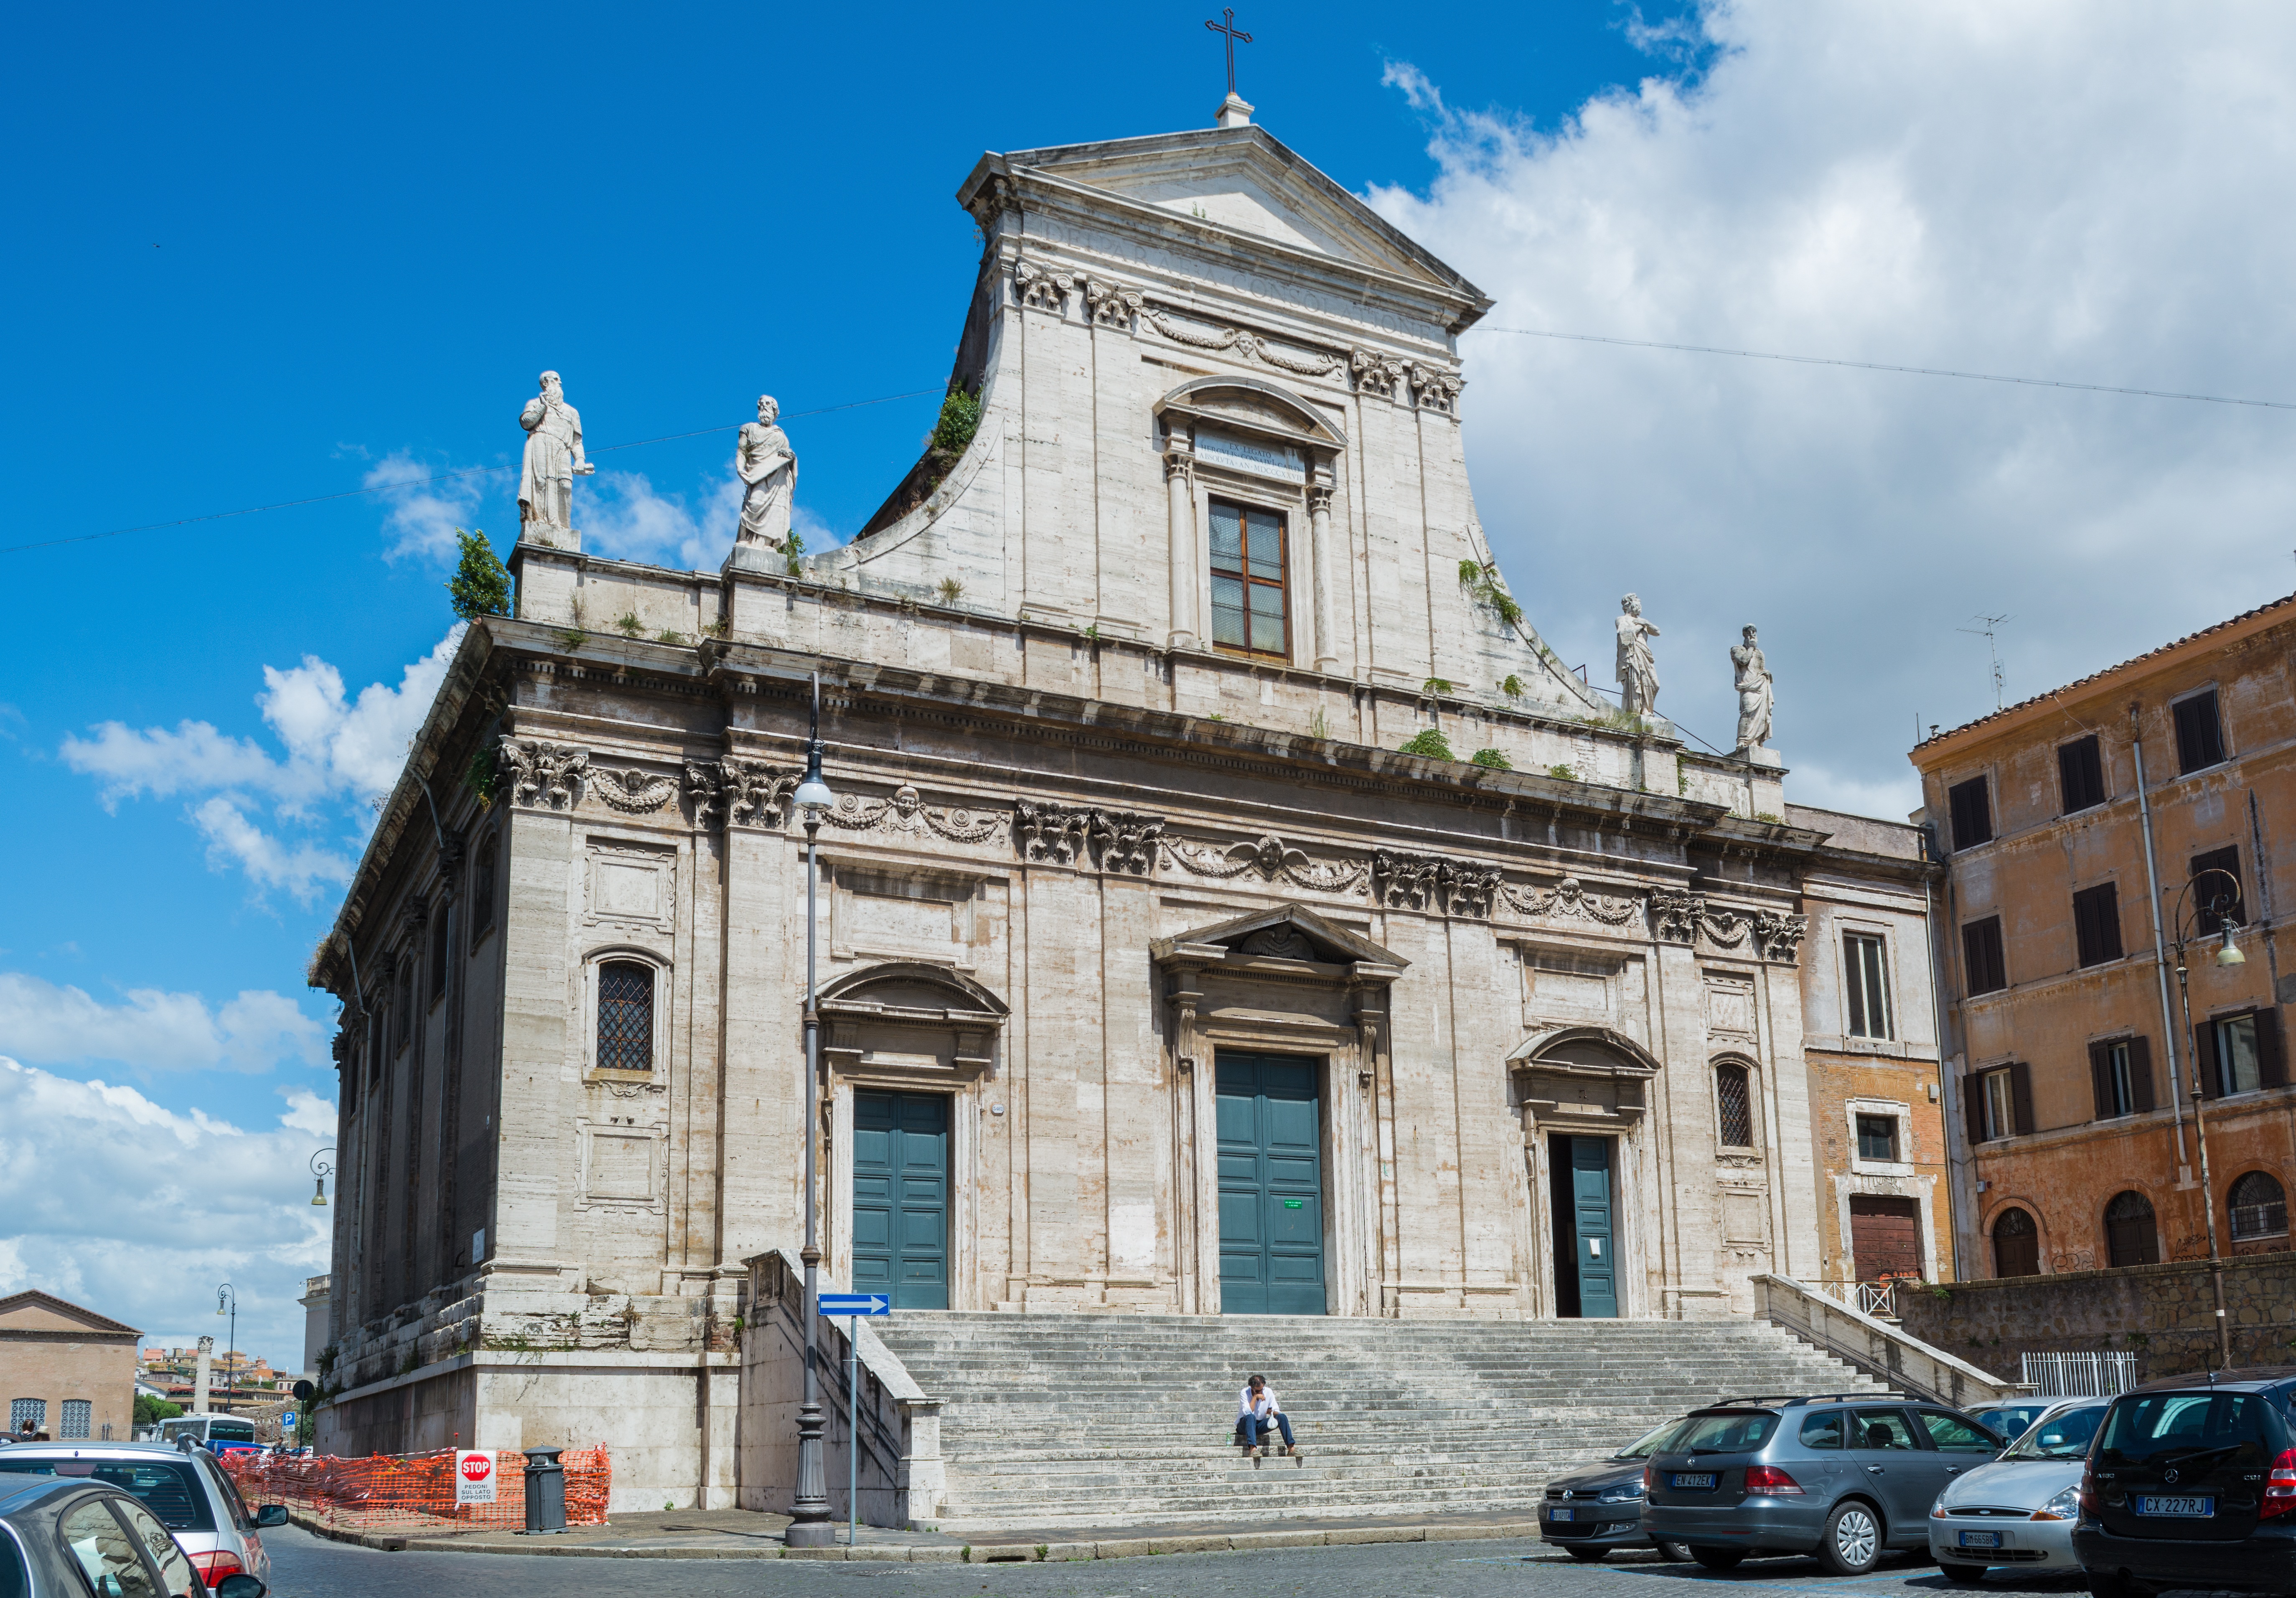
architecture, town, building, palace, city, cityscape, downtown, landmark, italy, facade, church, cathedral, tourism, place of worship, rome, synagogue, town square, basilica, showplace, ancient history, human settlement, ancient roman architecture, santa maria della konsolatsione